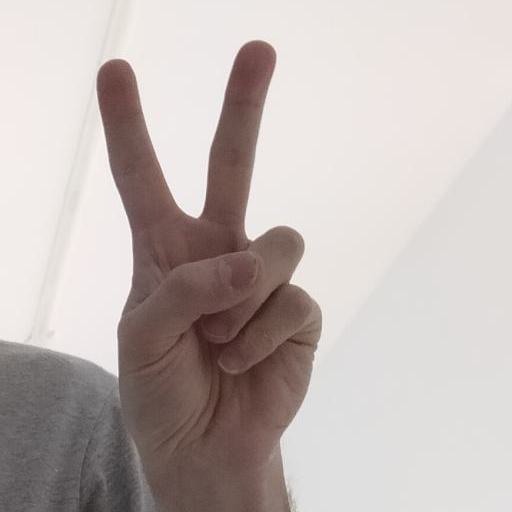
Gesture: peace